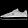
Label: Sneaker